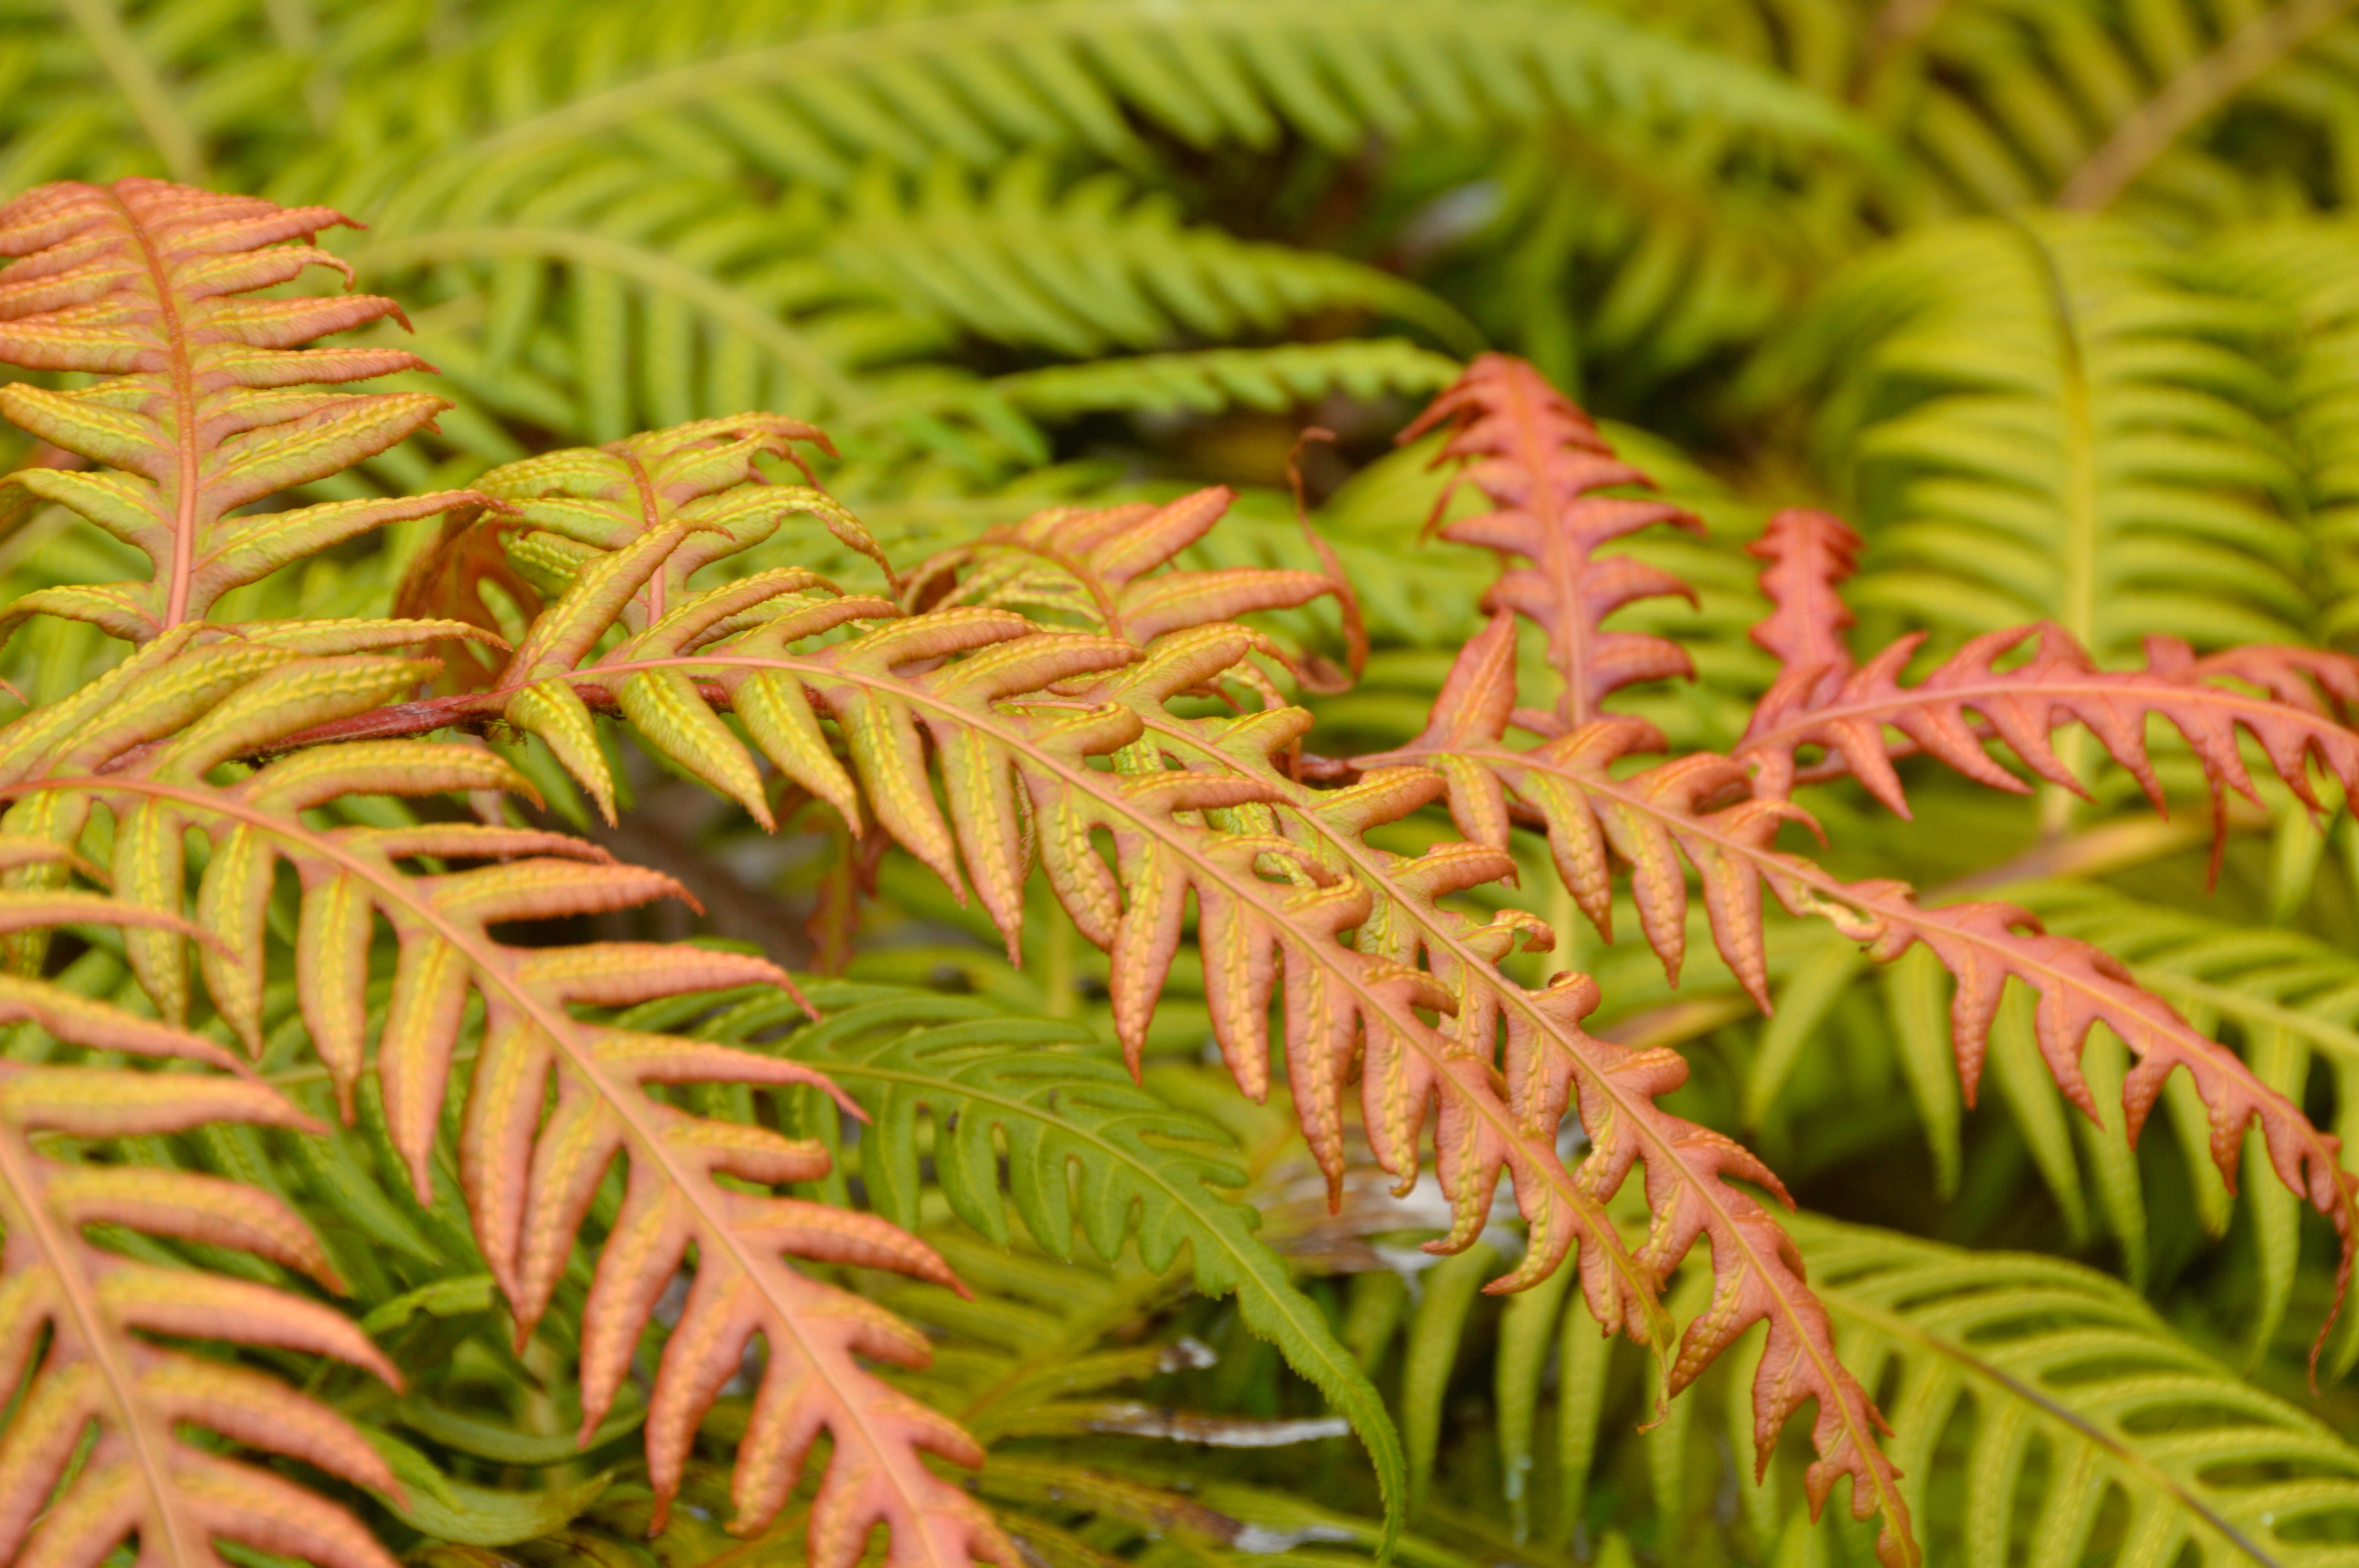
tree, branch, plant, leaf, flower, green, jungle, botany, fir, flora, fern, spruce, shrub, macro photography, plant stem, woody plant, land plant, ferns and horsetails, arecales, vascular plant